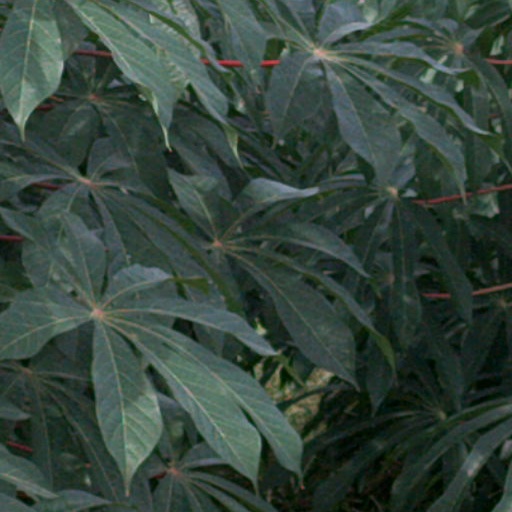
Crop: cassava